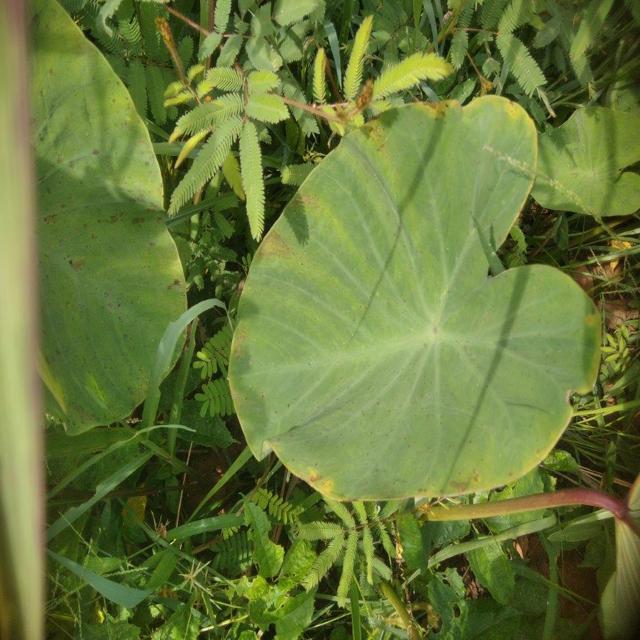
Label: Early_Blight